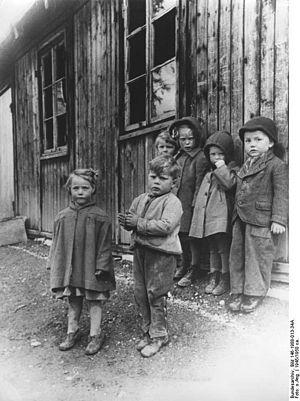
L’expulsion des Allemands d'Europe de l'Est est le transfert des populations allemandes vers l'Allemagne et l'Autriche actuelles. Ce mouvement de population commença au début de la Seconde Guerre mondiale dans le cadre du pacte germano-soviétique, mais s'amplifia surtout à sa fin. Les déplacements de populations à la fin de la guerre se répartissent en trois vagues qui se sont partiellement chevauchées. La première correspond à la fuite spontanée ou à l'évacuation plus ou moins organisée des populations effrayées par l'avancée de l'Armée rouge de la mi-1944 au début 1945. La seconde phase correspond à des expulsions locales, immédiatement après la défaite de la Wehrmacht. Des expulsions plus systématiques ont eu lieu après les accords de Potsdam signés le 2 août 1945 par Joseph Staline, Clement Attlee et Harry S. Truman pour éviter toute revendication territoriale future de l'Allemagne sur ses voisins orientaux.